S. Ramachandra

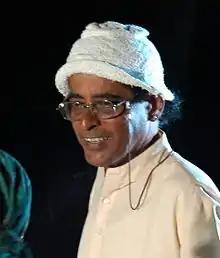
Ramachandra at the filming of "Gulabi Talkies", 2006

Shivaramaiah Ramachandra Aithal (16 November 194810 January 2011), popularly known as S. Ramachandra, was a National Award-winning Indian cinematographer. In 2006, he was honoured with Lifetime Contribution to Kannada Cinema Award at the Karnataka State Film Awards. He was recognised as a gifted cinematographer and as a force behind the offbeat films in Kannada cinema.